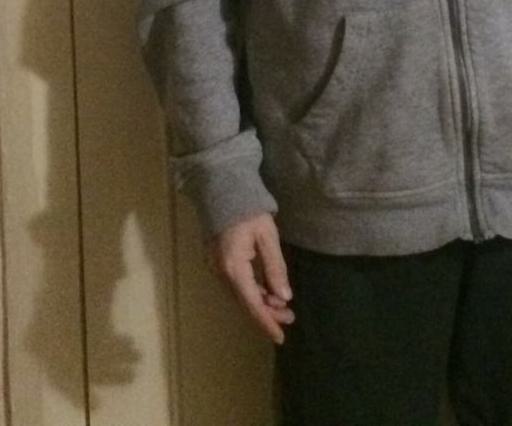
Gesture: no_gesture